Alexander Gemignani

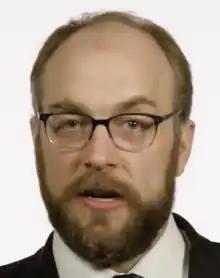
Gemignani in May 2018

Alexander Cesare Gemignani (born July 3, 1979) is an American actor, tenor, musician, and conductor, known for his work on Broadway. He was nominated for a Tony Award for his performance in "Carousel" and a Drama Desk Award for his performance in "."